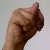
The image shows a hand gesture representing the letter 'N' in Indian Sign Language.